USS Princeton (CVL-23)

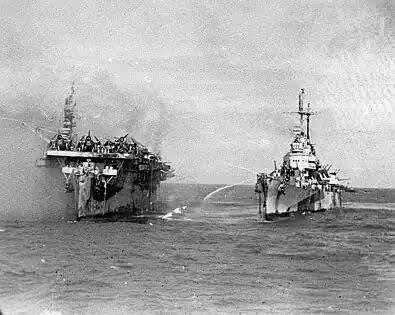
attempts to fight fires aboard "Princeton"

On 20 October, landings were made at Dulag and San Pedro Bay, Leyte. "Princeton", in Task Group 38.3, cruised off Luzon and sent her planes against airfields there to prevent Japanese land-based aircraft attacks on Allied ships massed in Leyte Gulf.